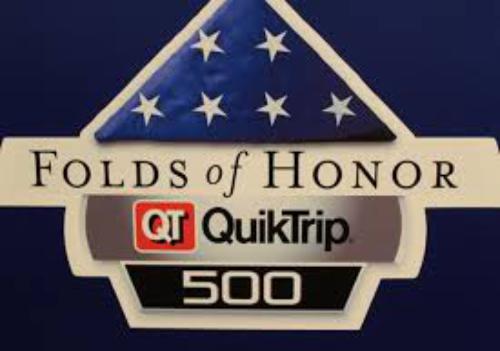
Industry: Others